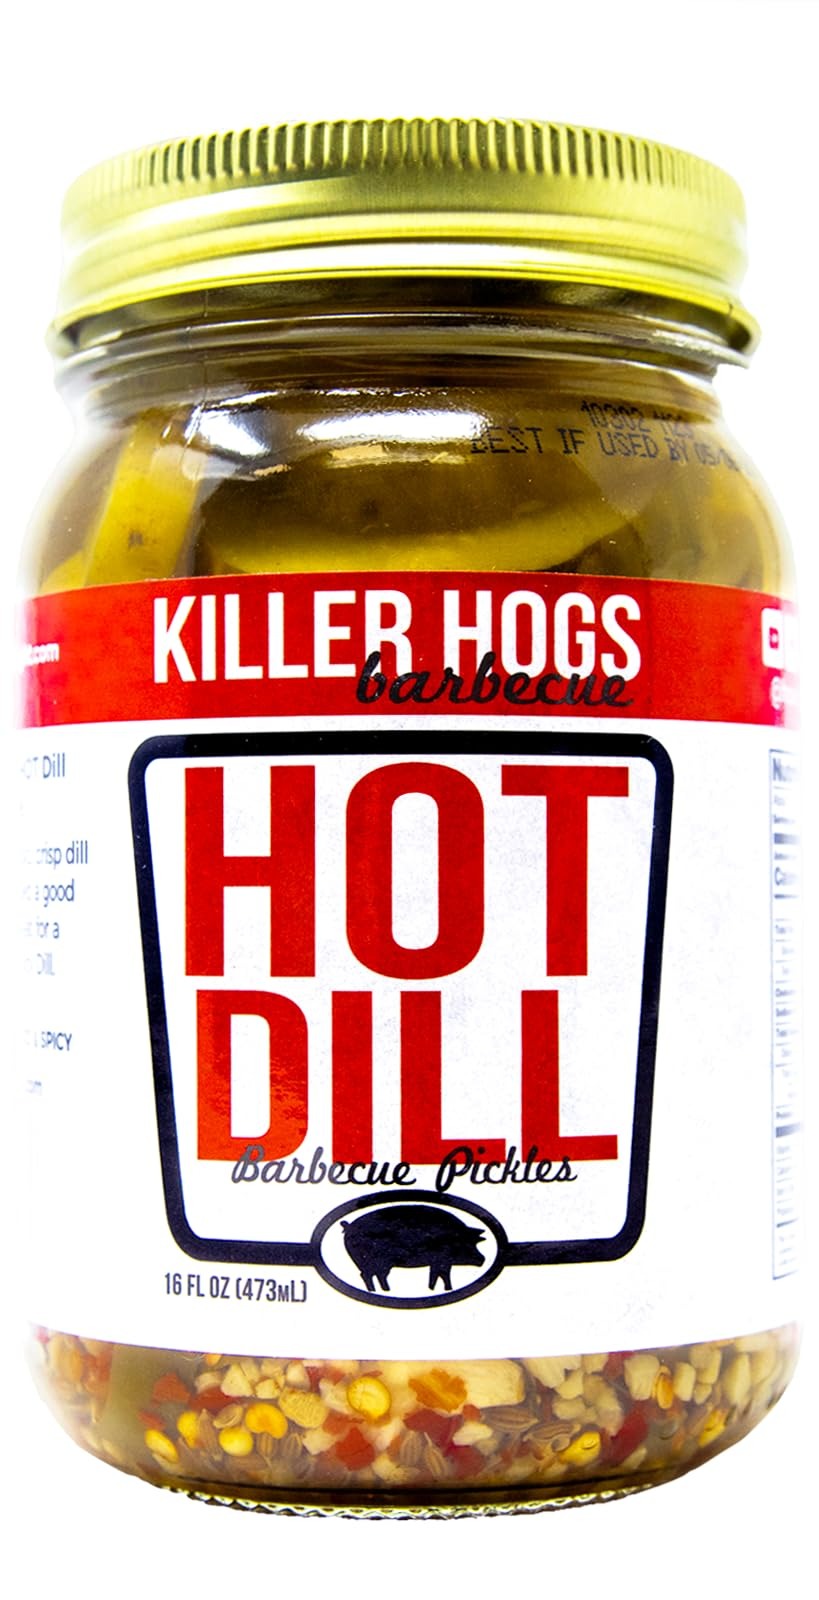
Item Name: Killer Hogs Hot Dill | Always Crisp Dill Pickles with some Spice for BBQ, Grill, and Everyday Meals | 16 oz
Bullet Point 1: CHAMPIONSHIP PICKLES - This pickle recipe was developed by our award winning Killer Hogs Championship BBQ team.
Bullet Point 2: HIGHEST RATED PICKLES - We've been making these pickles for over 10 years, shipping tens of thousands across the United States, and satisfying professional pit masters, amateurs, backyard BBQ enthusiasts, chefs, and everyone in between
Bullet Point 3: DESIGNED FOR CONSISTENT RESULTS - We developed these Hot Dill Pickels as the perfect side or ingredient in your BBQ. The Hot Dill Pickles provide a consistent and delicious flavor you can count on time and time again
Bullet Point 4: NO RISK AND NO HASSLE - For almost a decade, we have been delighting customers. If you are not satisfied with your purchase of any Killer Hogs product, please contact us and we'll gladly refund your money. That's it - no questions, no hassle, no risk.
Bullet Point 5: MADE IN THE USA - We pride ourselves in manufacturing all our products in the USA using the highest quality ingredients
Product Description: We took our classic, crisp dill pickle and added a good amount of heat for a Seriously Spicy Dill. Heat Level: Good & Spicy
Value: 16.0
Unit: Ounce

Price: 21.48